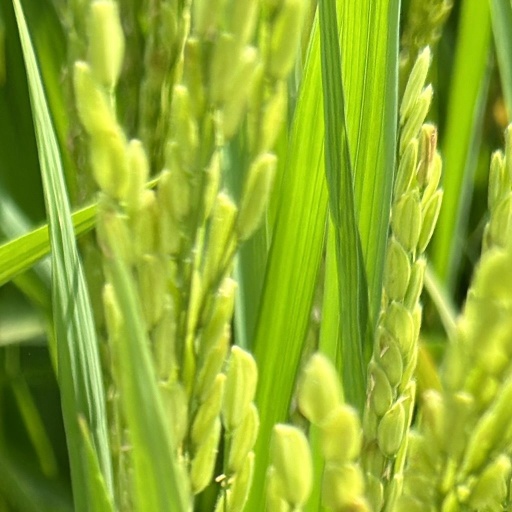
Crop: rice